Octopussy

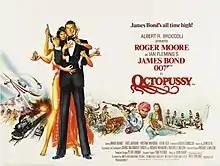
British theatrical release poster by Dan Goozee and Renato Casaro

Octopussy is a 1983 spy film and the thirteenth in the "James Bond" series produced by Eon Productions. It is the sixth to star Roger Moore as the MI6 agent James Bond and the second to be directed by John Glen. The screenplay was written by George MacDonald Fraser, Richard Maibaum and Michael G. Wilson.